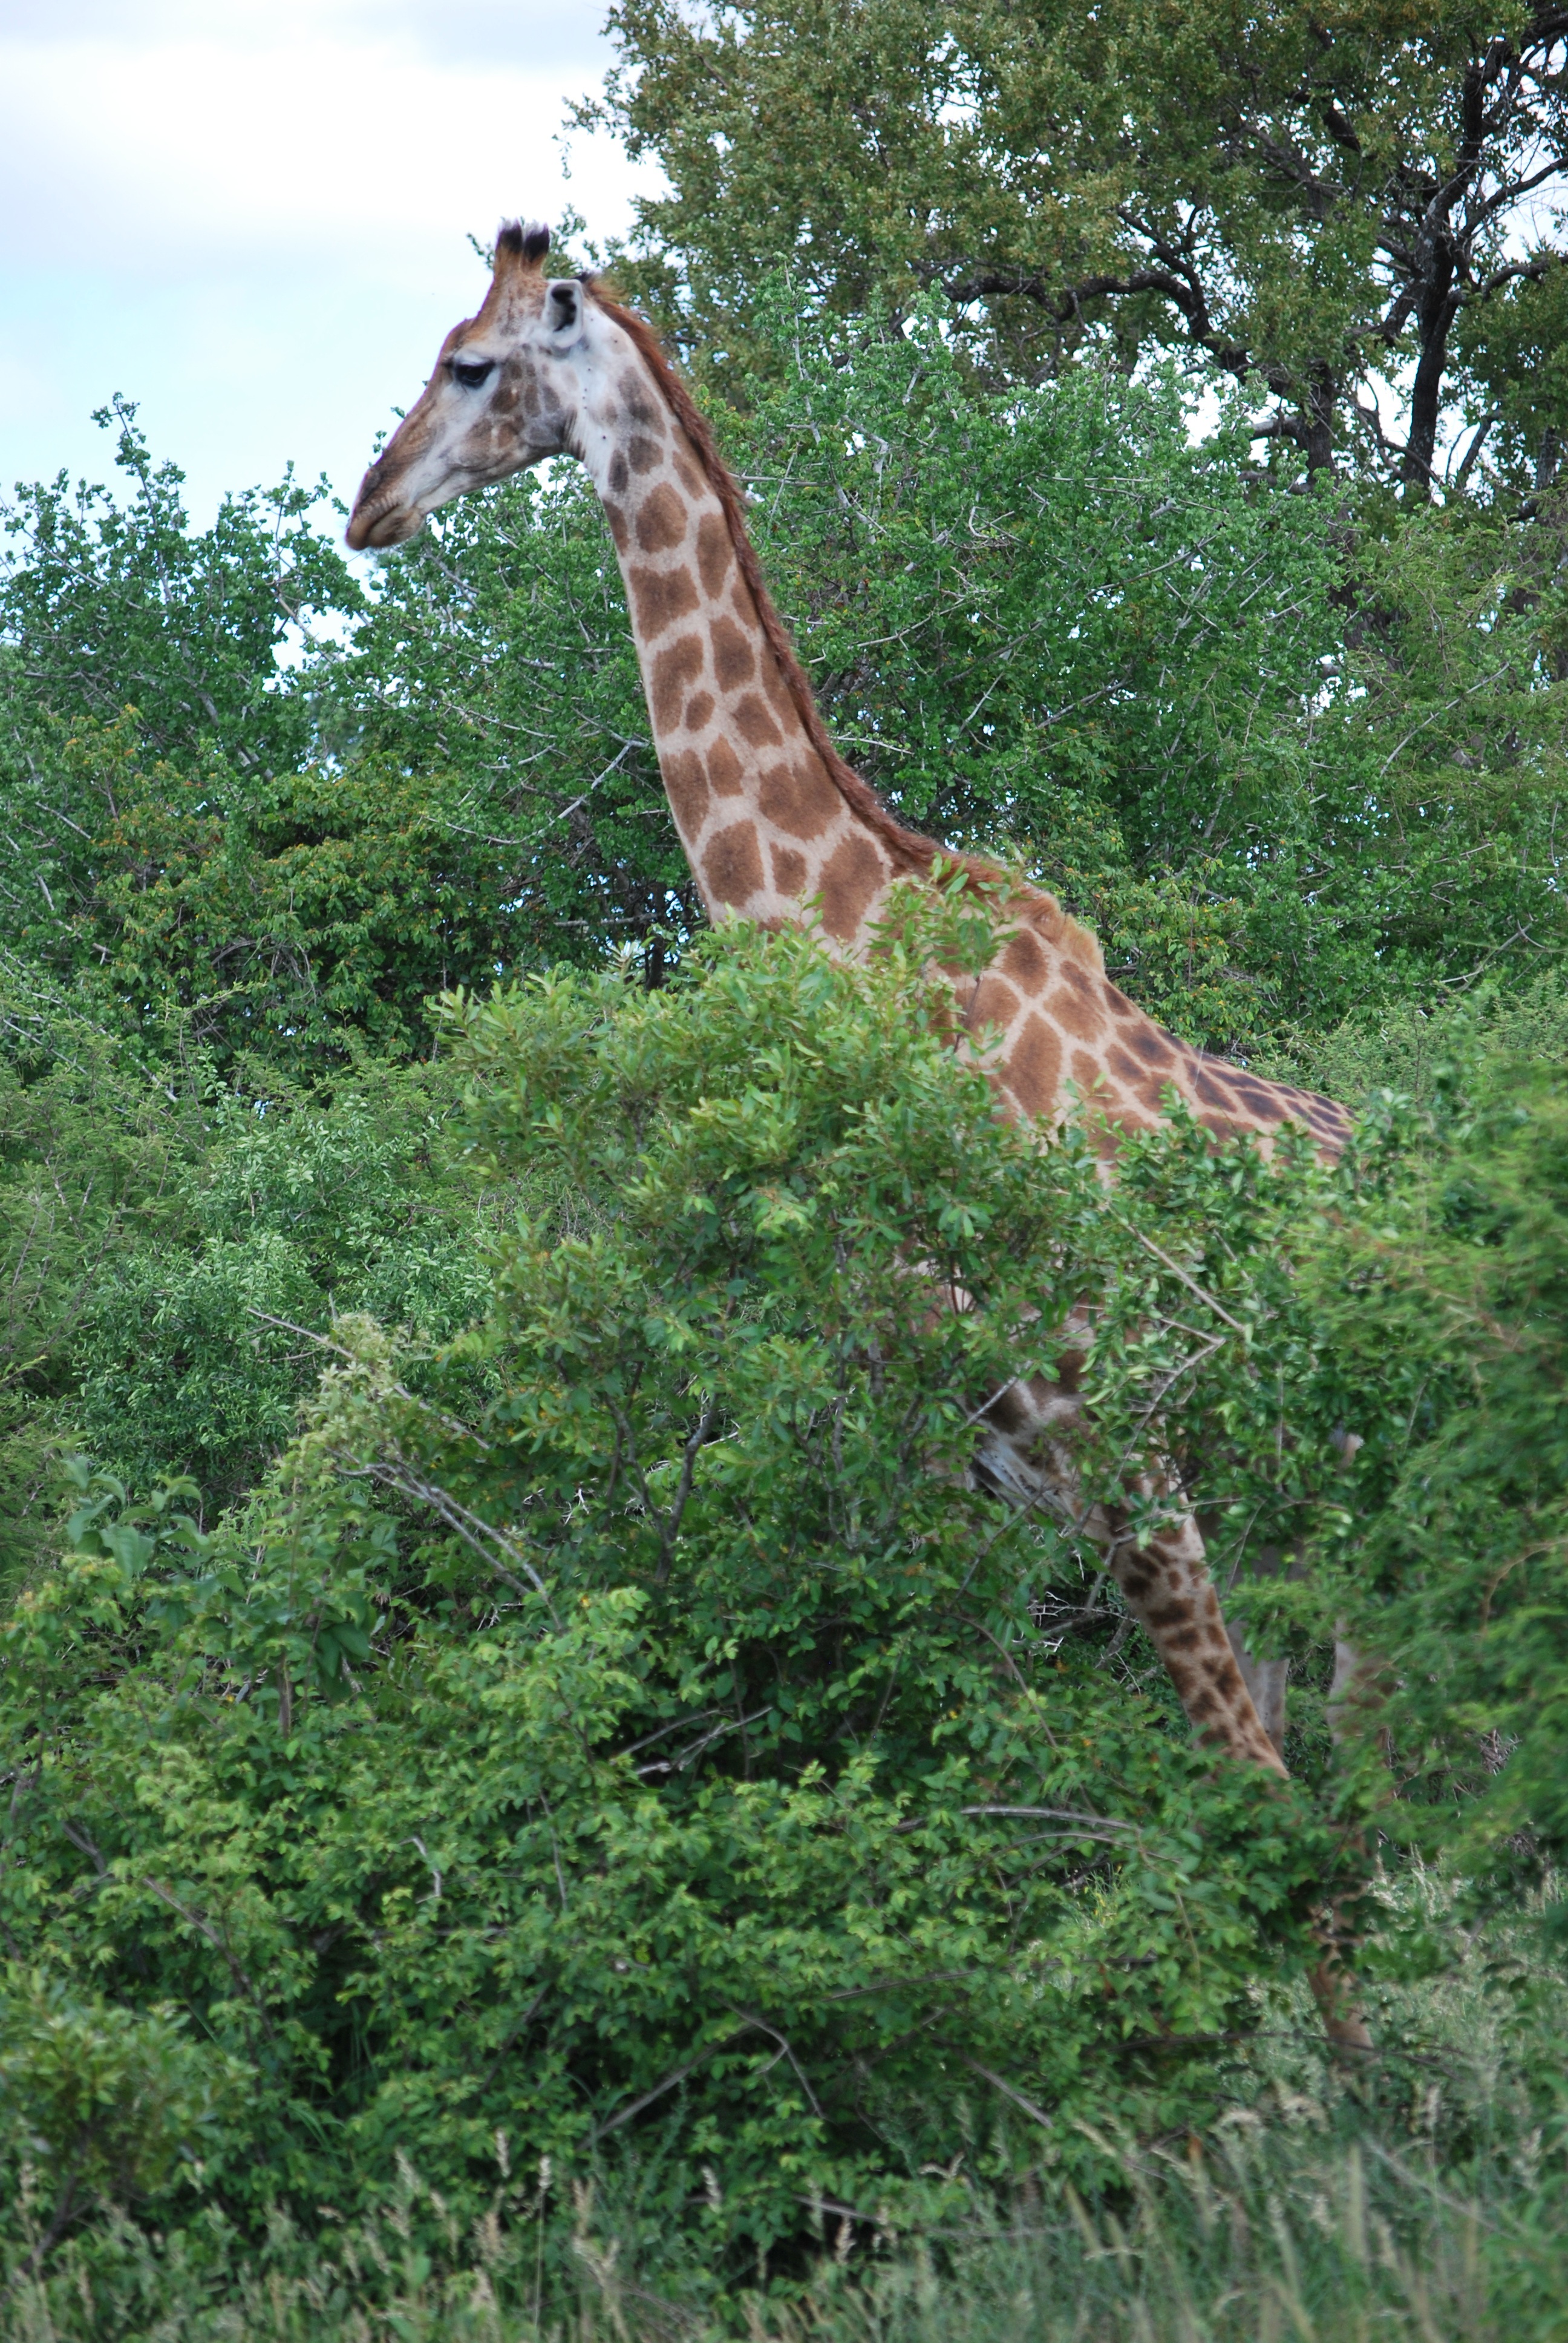
landscape, wildlife, zoo, mammal, fauna, giraffe, savannah, south africa, kruger park, giraffidae